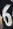
Number: 6